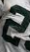
Number: 2